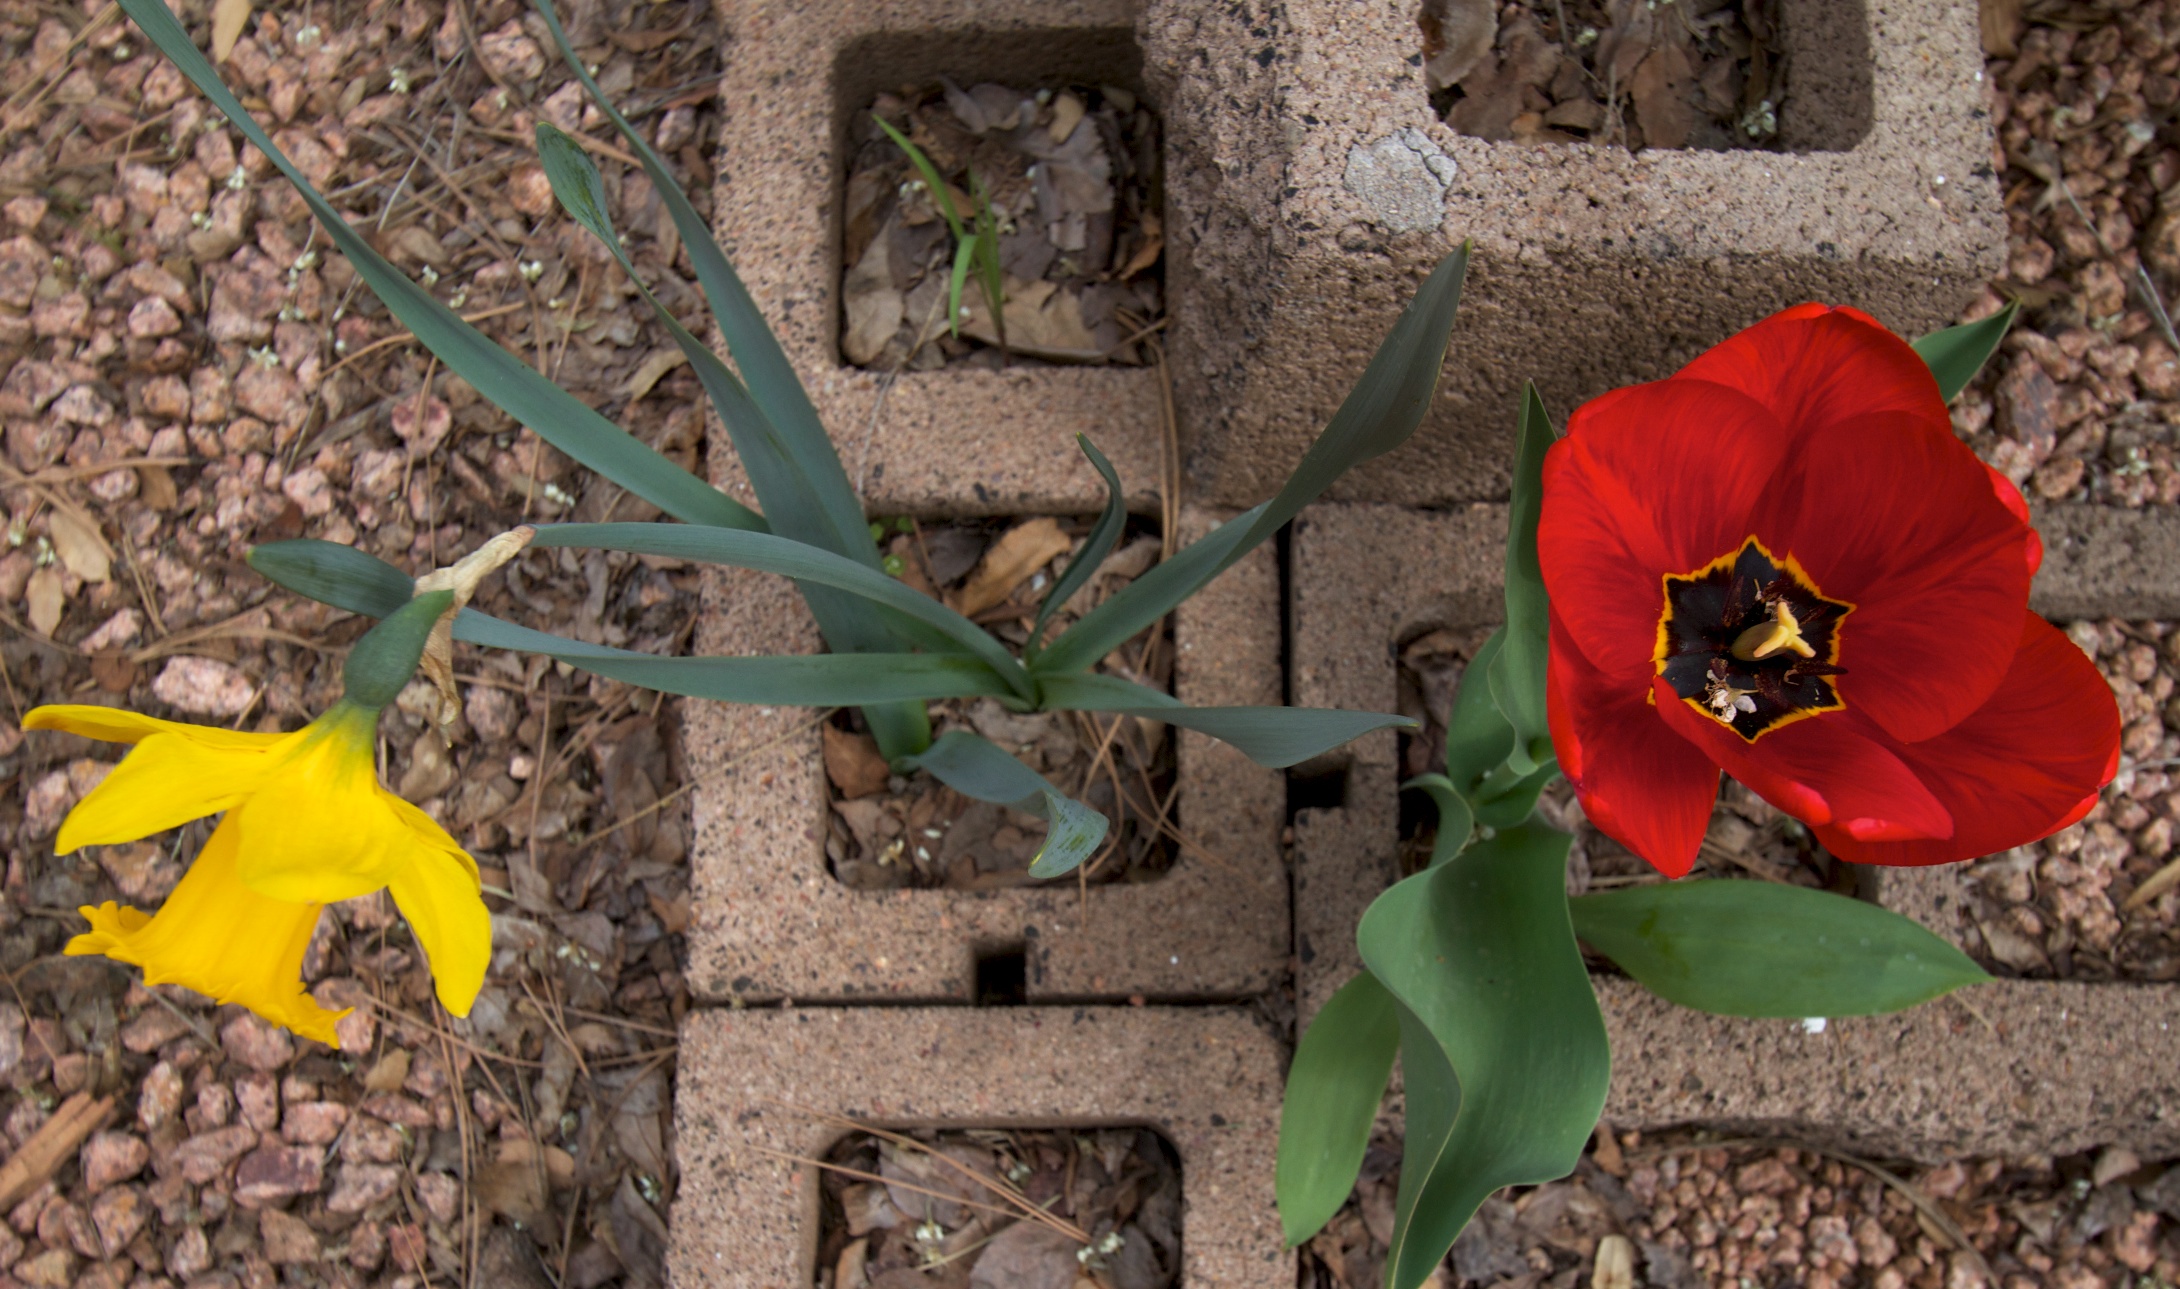
plant, leaf, flower, botany, flora, wildflower, flowering plant, land plant